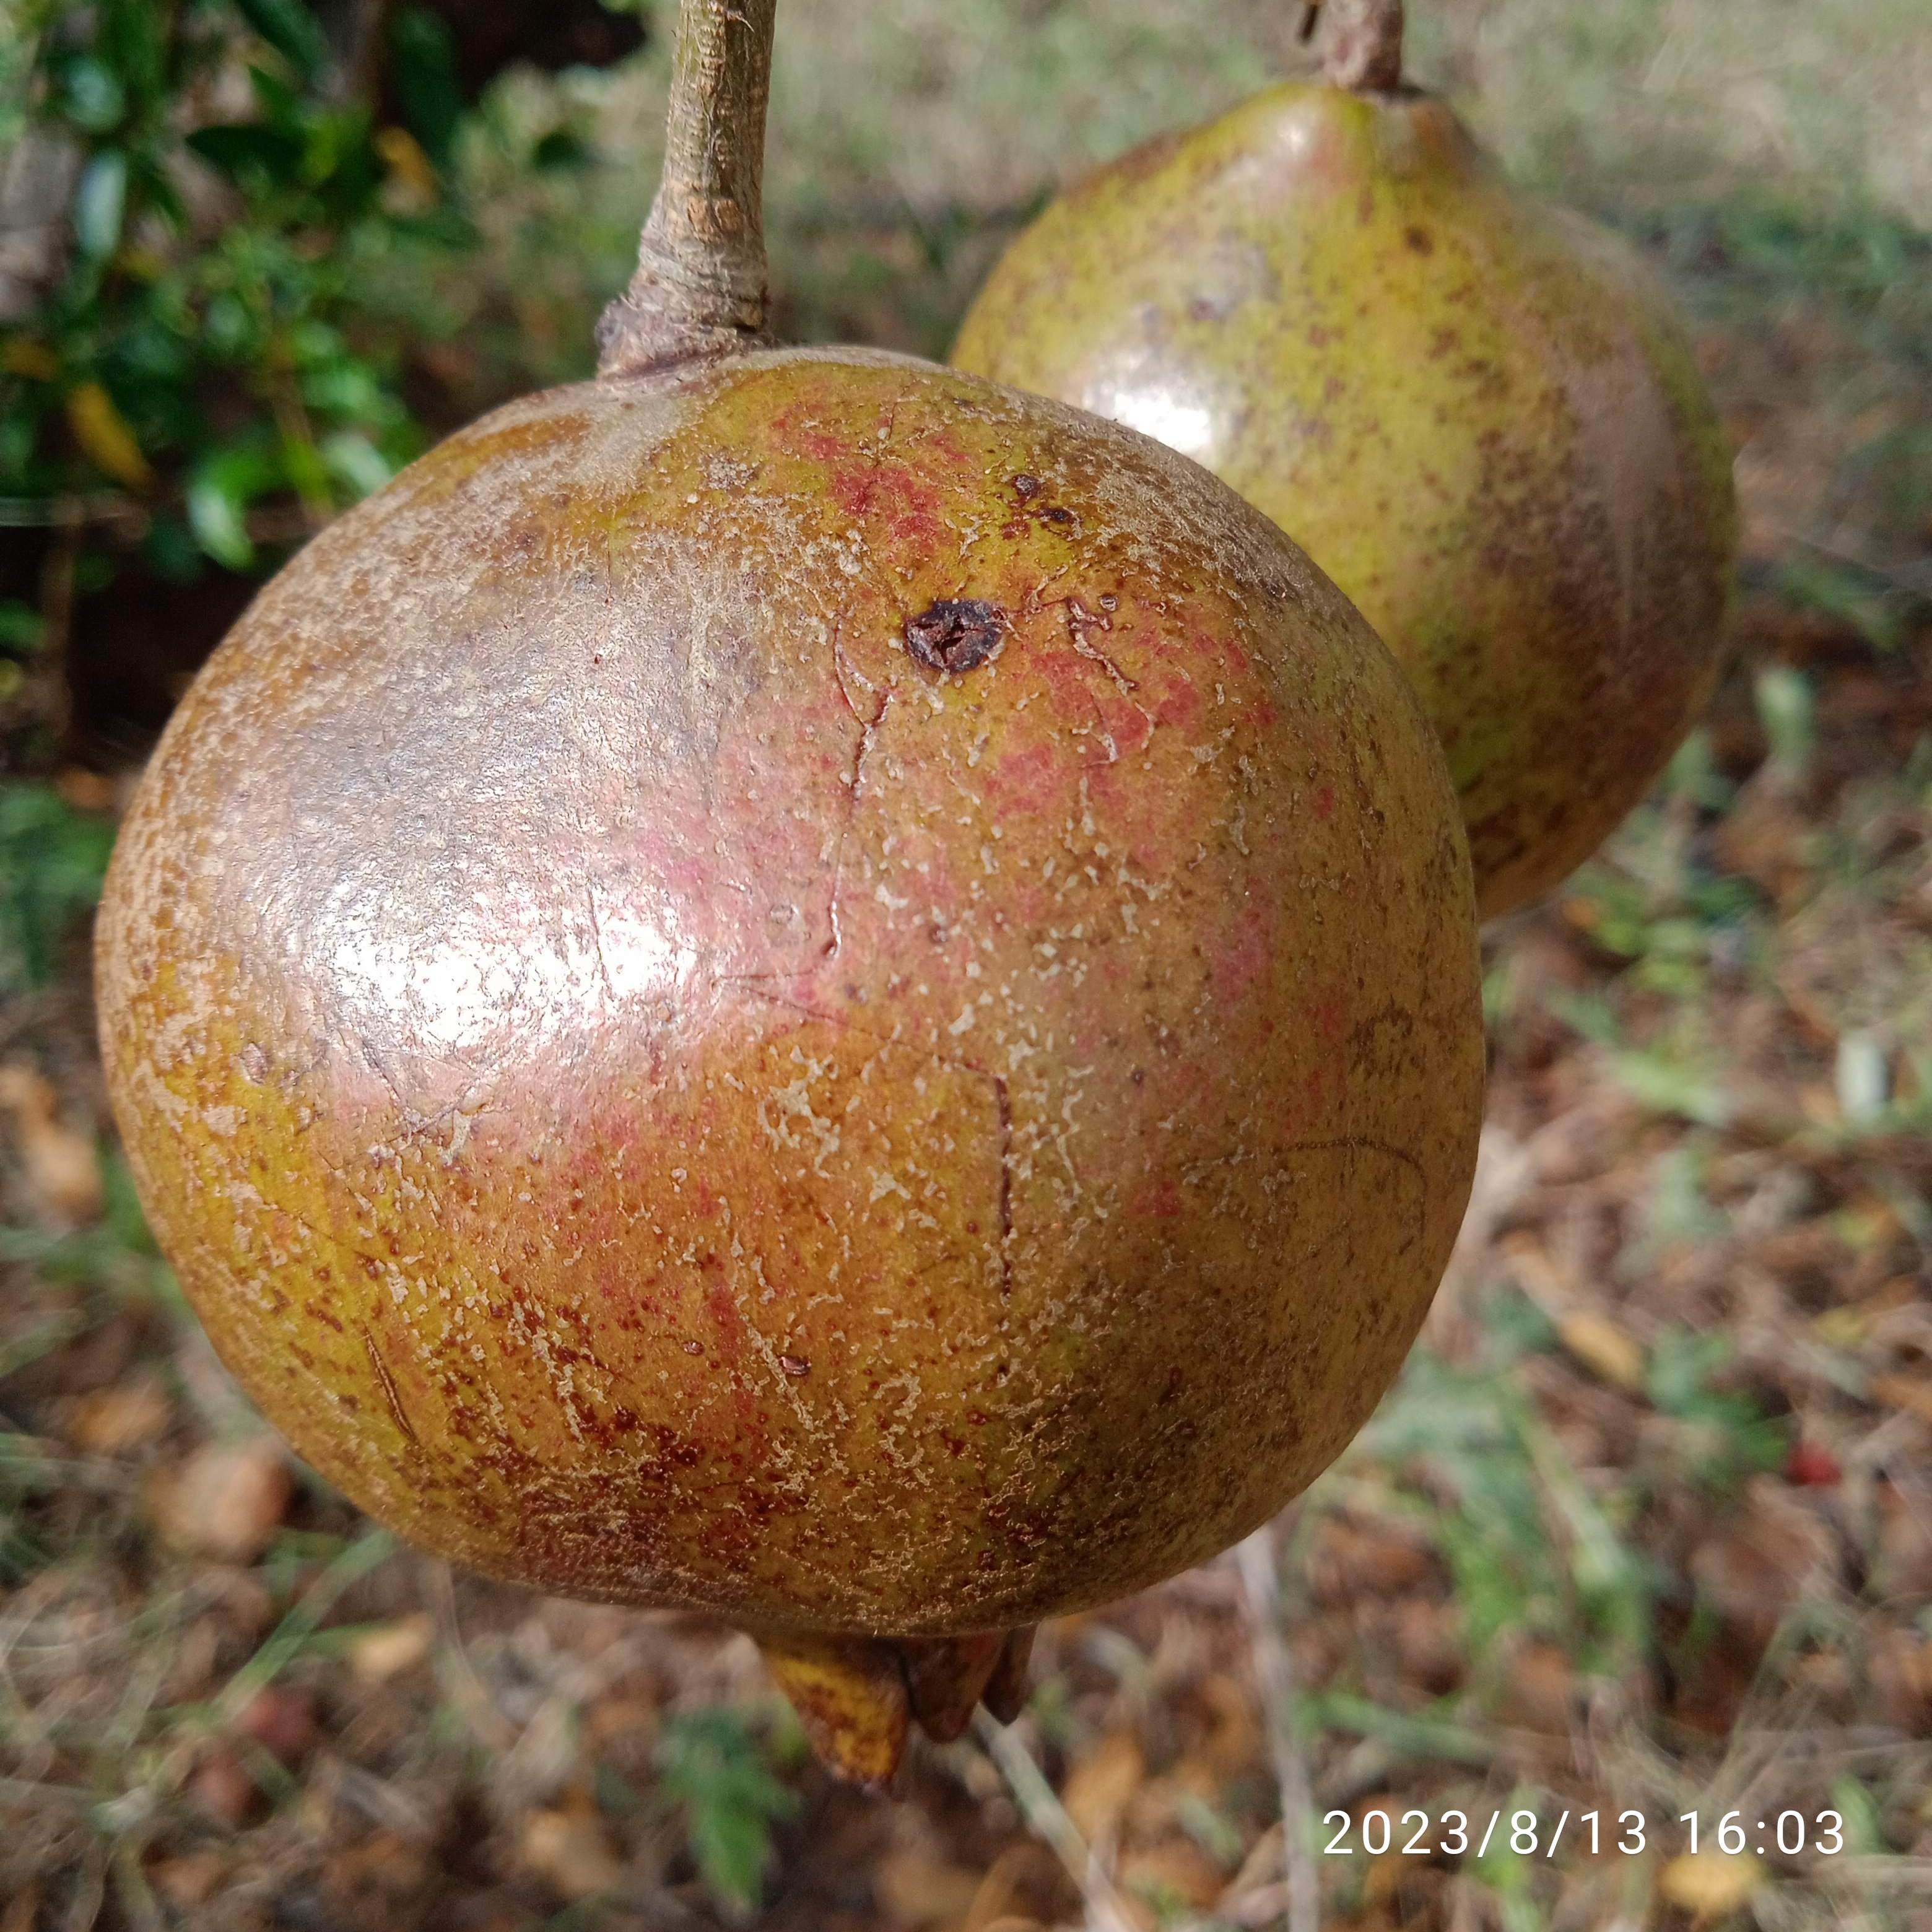
Label: Cercospora